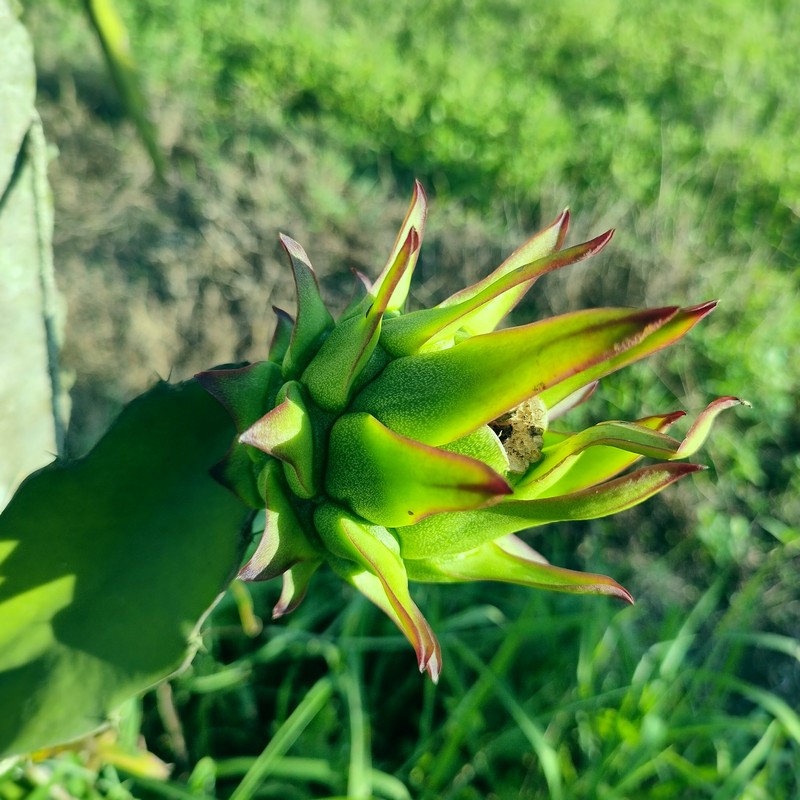
Label: Immature Dragon Fruit